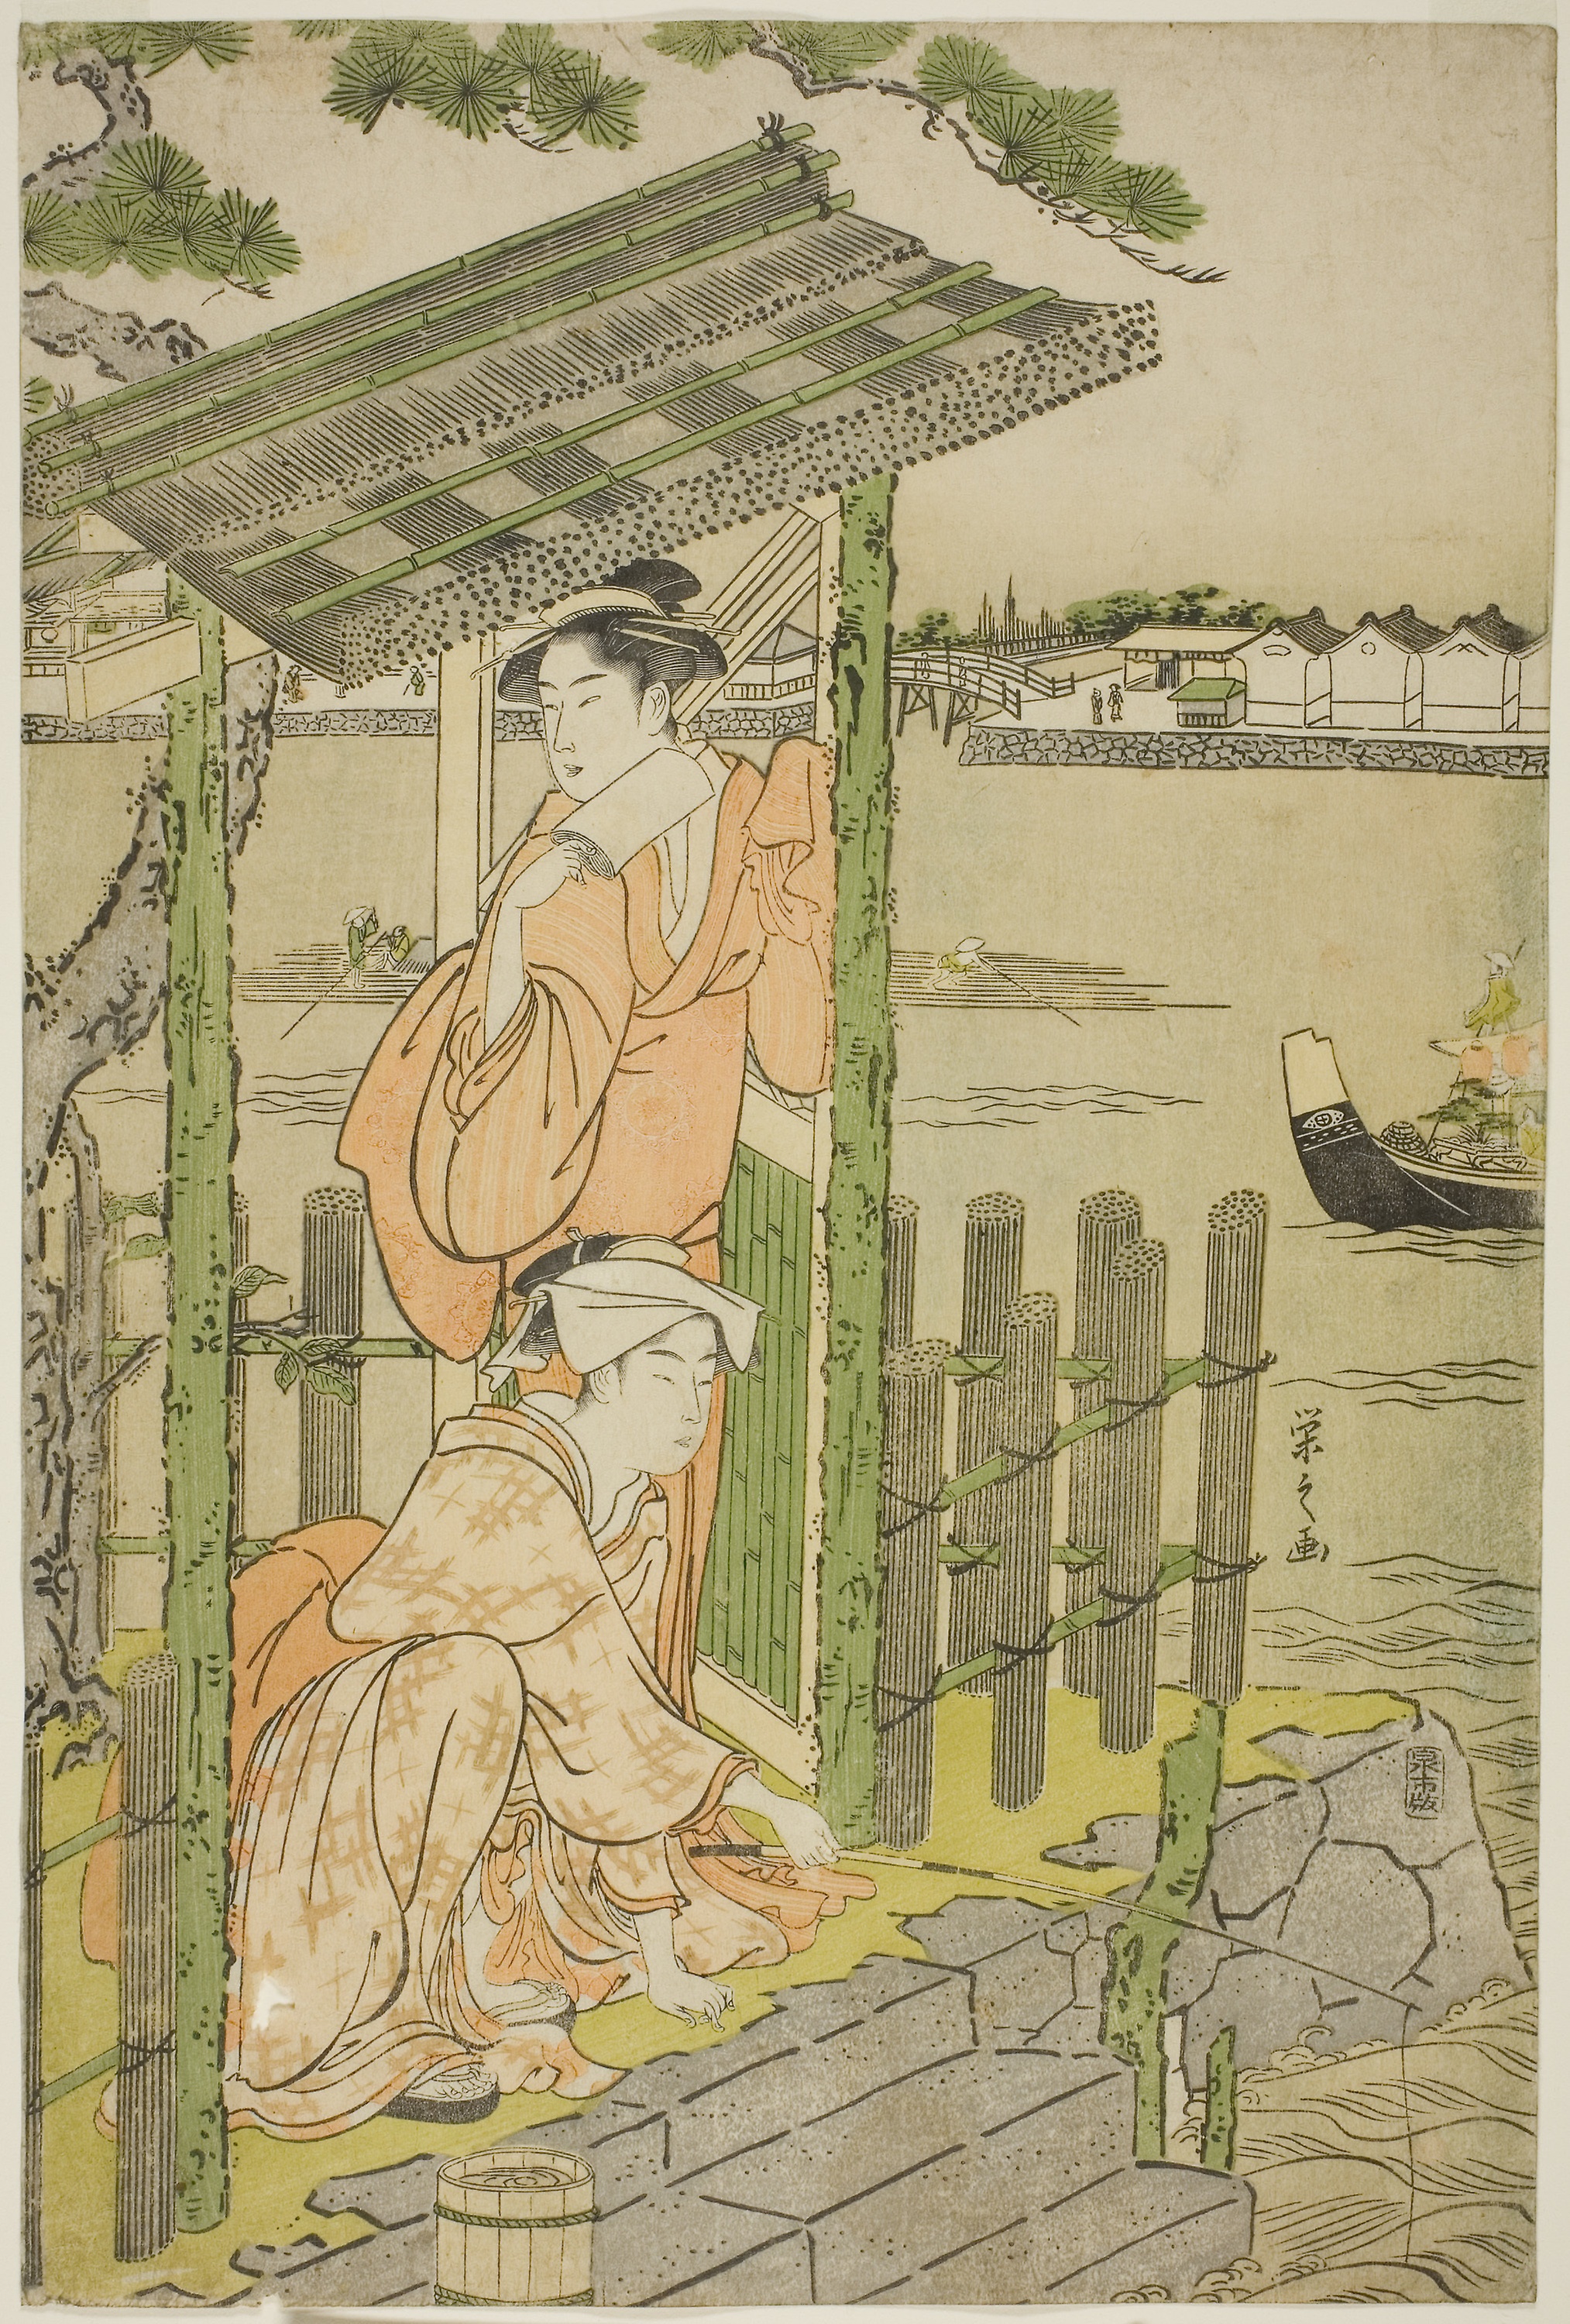
painting, art, illustration, botany, drawing, artwork, sketch, visual arts, paper product